Shinmei Station (Hokkaido)

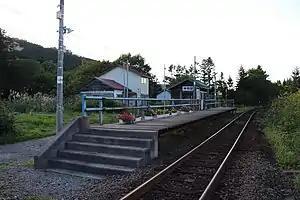
Shinmei Station in September 2008

was a railway station on the Esashi Line in Kaminokuni, Hokkaido, Japan, operated by Hokkaido Railway Company (JR Hokkaido). It opened in 1957 and closed in May 2014.